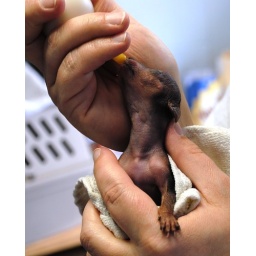
5 day old Chinese Crested. Rescued with 90 other dogs from a puppy mill in NJ.